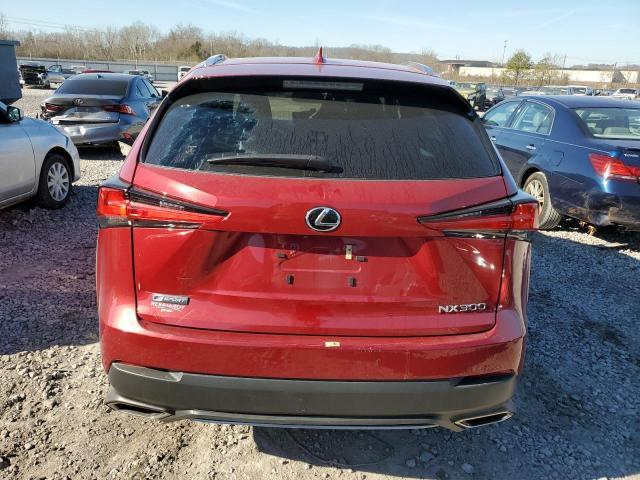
Aucun dommage détecté.
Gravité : aucun